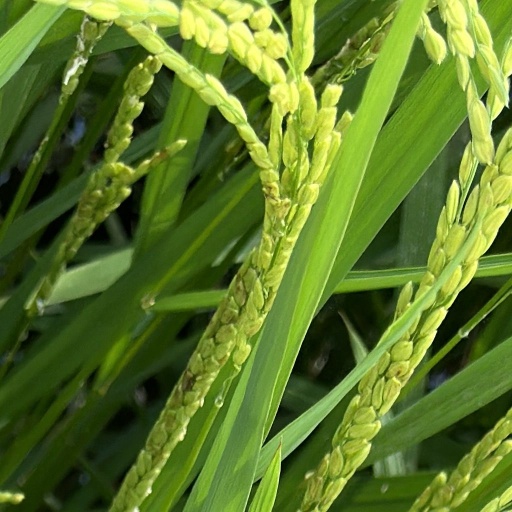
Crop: rice